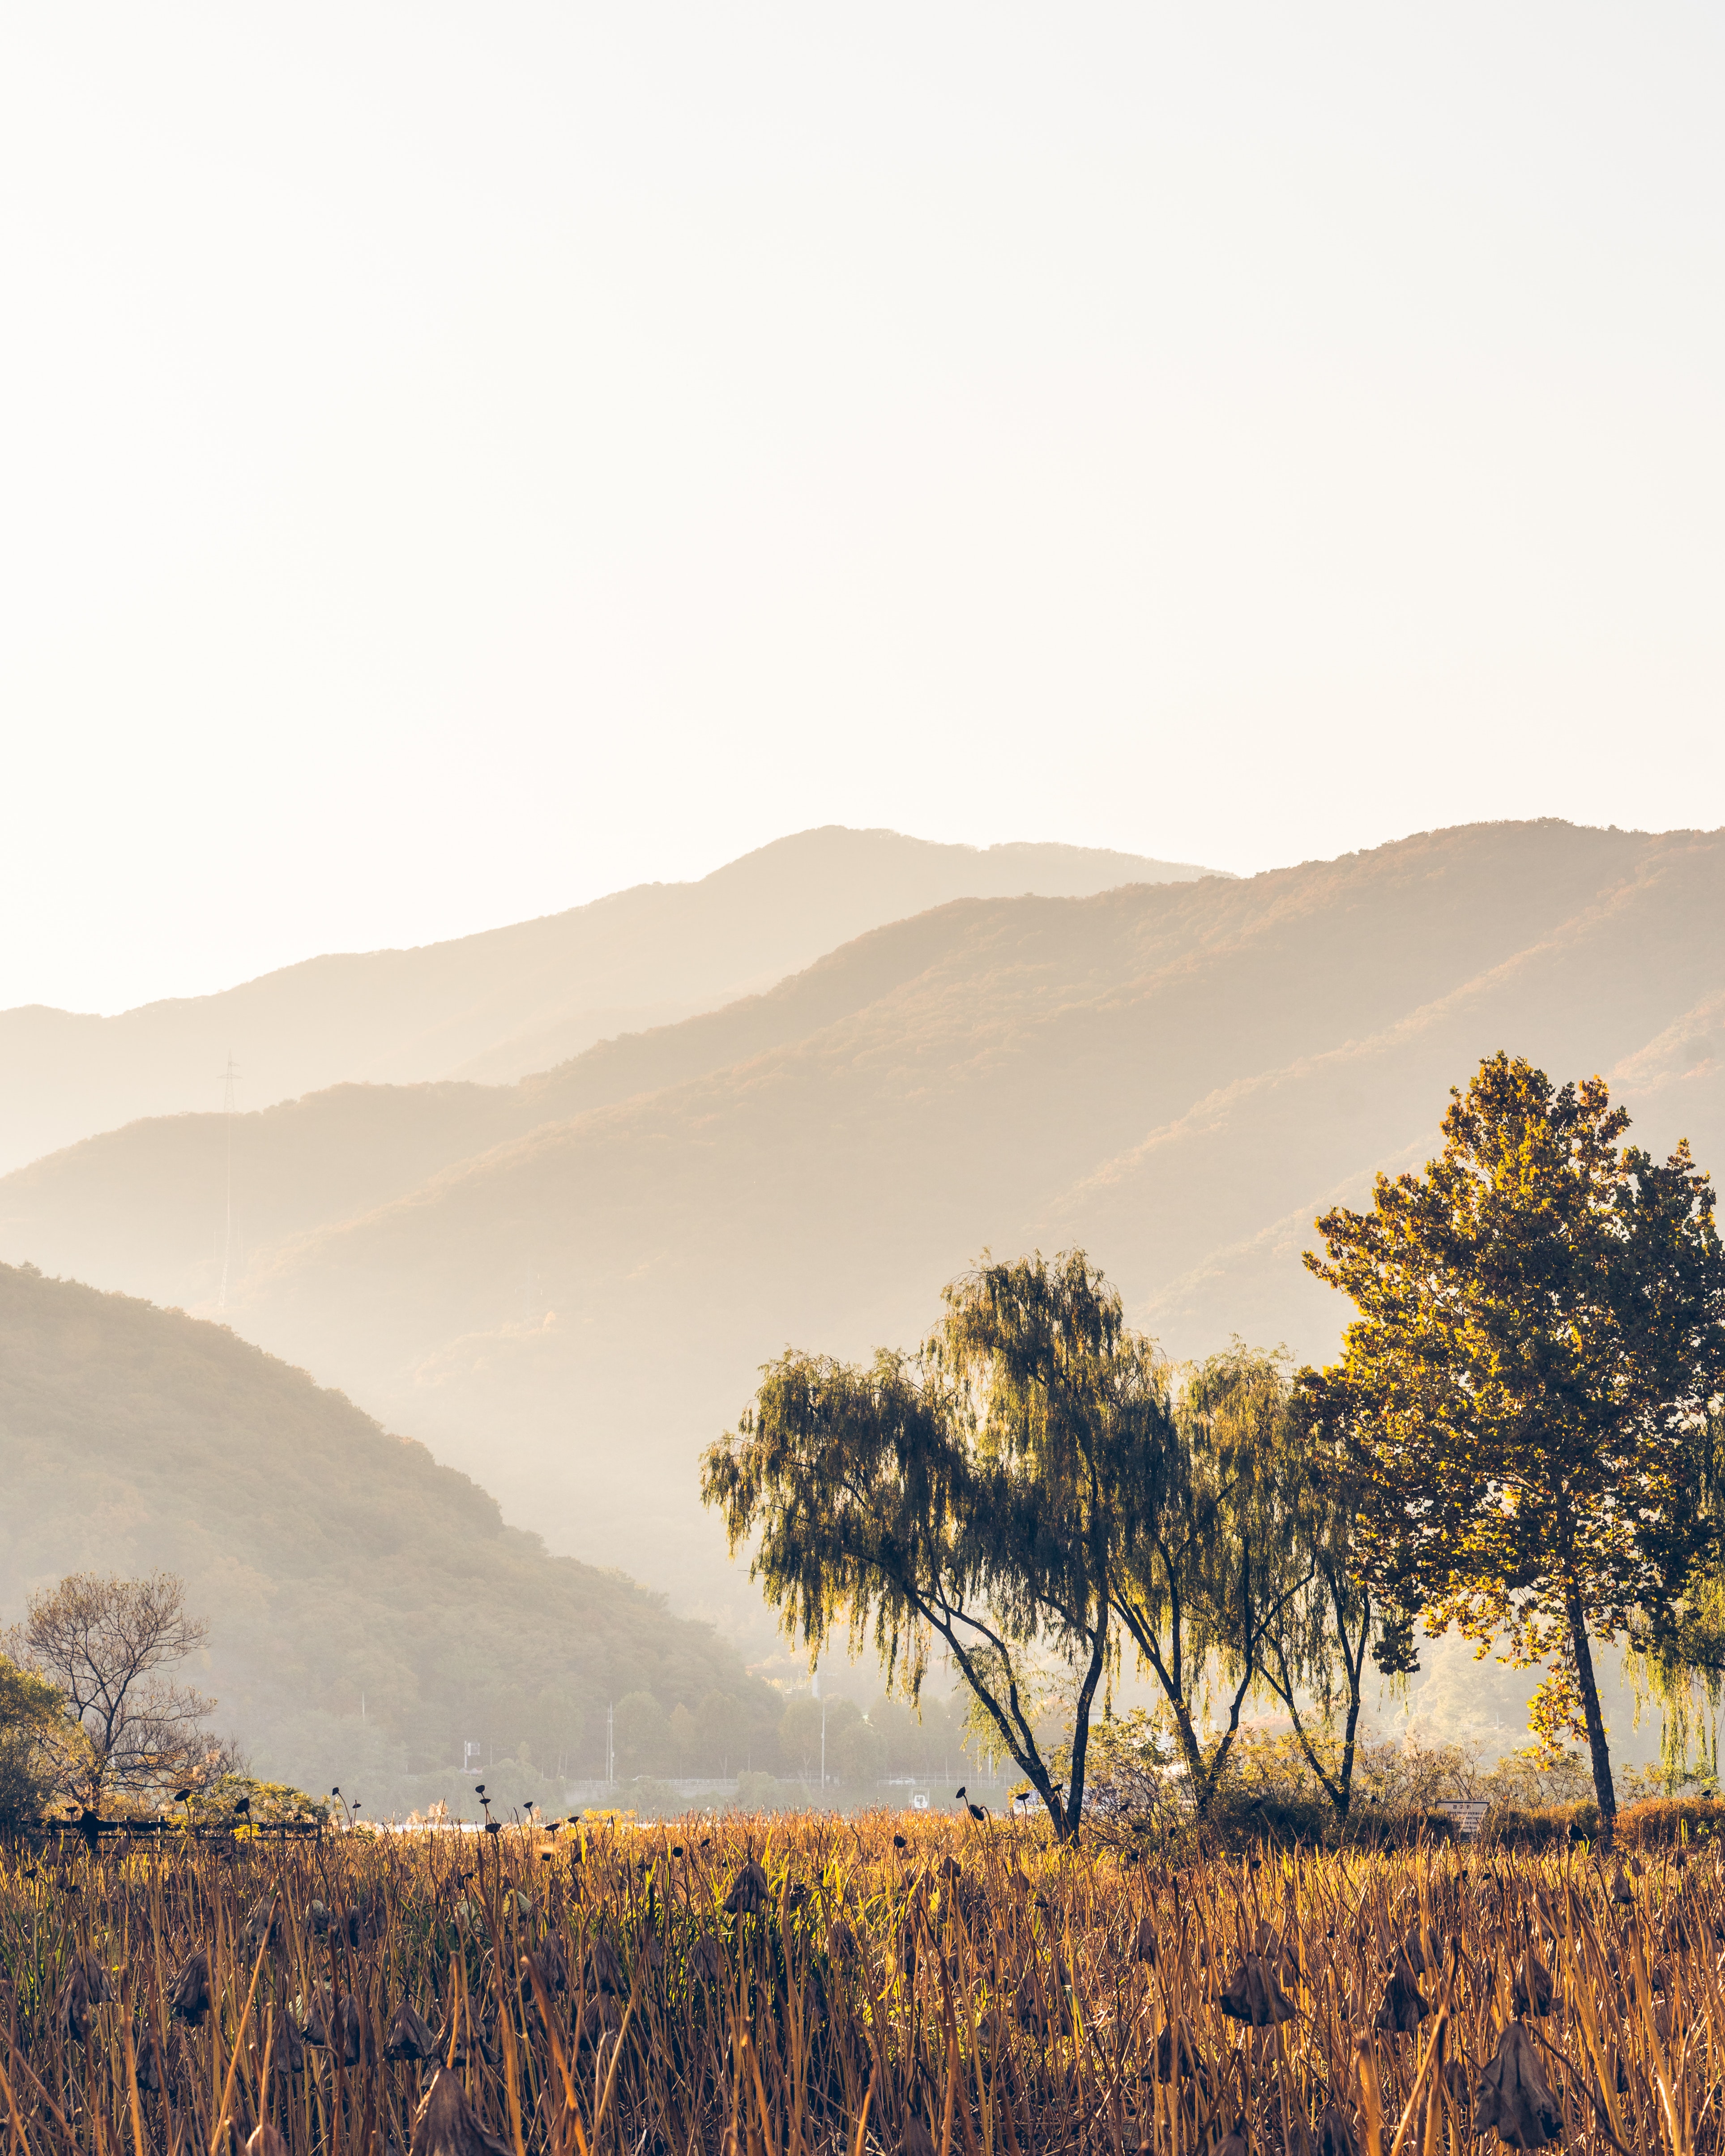
ecosystem, grassland, savanna, sky, wilderness, morning, shrubland, ecoregion, tree, plain, hill, landscape, steppe, sunlight, sand, national park, prairie, field, plant community, grass, safari, horizon, wildlife, grass family, stock photography, mountain, aeolian landform, mist